Nar Narayan Dev Gadi

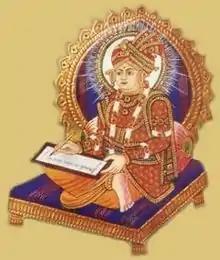
Illustration of Swaminarayan writing the Shiskhapatri

In 1826 at Vadtal, Swaminarayan established the dual Acharyaship in Dharmavanshi Acharyas, whom he intended as his successor. "Dharmavanshi" means "belonging to the lineage of Dharmadev" – the father of Swaminarayan. Swaminarayan enthroned his two adopted sons, Ayodhyaprasad Pande and Raghuvir Pande, who were the sons of his brothers Rampratap and Ichcharam, as the spiritual leaders of the Nar Narayan Dev Gadi headquartered at Ahmedabad and the Laxmi Narayan Dev Gadi headquartered at Vadtal respectively. He installed them as the Acharyas for all followers, including householders and ascetics. Swaminarayan gave sole authority to these two individuals to install murtis in temples and to initiate sadhus and householders into the Sampraday. He did this using a legal document known as "Desh Vibhag no Lekh", which he dictated and was written by Shukanand Swami. Learned saints and elder satsangis witnessed this document. Copies were presented to the inaugural Acharyas, Ayodhyaprasad Pande and Raghuvir Pande – these are currently in the possession of the current Acharyas. The document was accepted by the Bombay High Court as the authoritative document regarding the apportionment of the two dioceses, so it has legal standing. Presently, Acharya Maharajshri Ajendraprasad Maharaj is at the head of Laxmi Narayan Dev Gadi, while Acharya Maharajshri Koshalendraprasad Maharaj is at the head of the Nar Narayan Dev Gadi at Ahmedabad.